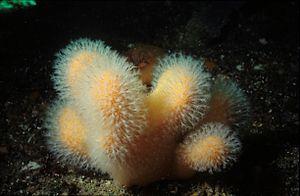
Le parc national d'Ytre Hvaler est un parc national du sud-est de la Norvège, à la frontière avec la Suède. Situé dans les communes de Hvaler et de Fredrikstad dans le comté de Viken, le parc couvre 354 km² principalement maritimes de la partie extérieure de l'archipel de Hvaler et se prolonge du côté suédois par le parc national de Kosterhavet. Le parc fut inauguré en 2009, simultanément avec son voisin suédois, devenant le premier parc national marin de Norvège.
Les parcs nationaux de Suède sont des aires protégées qui représentent le niveau de protection le plus strict que le gouvernement suédois peut garantir à une aire naturelle. En 2018, il existe 30 parcs nationaux qui couvrent au total environ 7 400 km² en excluant les zones marines, soit 1,5 % de la superficie du pays.
Le parc national de Kosterhavet est un parc national situé dans le comté de Västra Götaland sur la côte du Bohuslän en Suède. Sur les communes littorales de Strömstad et Tanum, il couvre 38 878 ha principalement autour de l'archipel des îles Koster dans le Skagerrak et est prolongé au nord-ouest par le parc national norvégien d'Ytre Hvaler. Cet archipel est séparé de la côte et de l'archipel intérieur par le fjord de Koster, une fosse profonde de 247 m communiquant avec la fosse norvégienne.
Les Alcyonium forment un genre d'anthozoaires de la famille des Alcyoniidae. Ce sont des « coraux mous ».